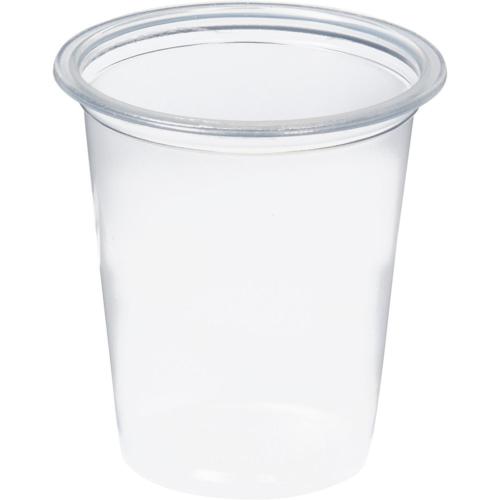
Label: plastic